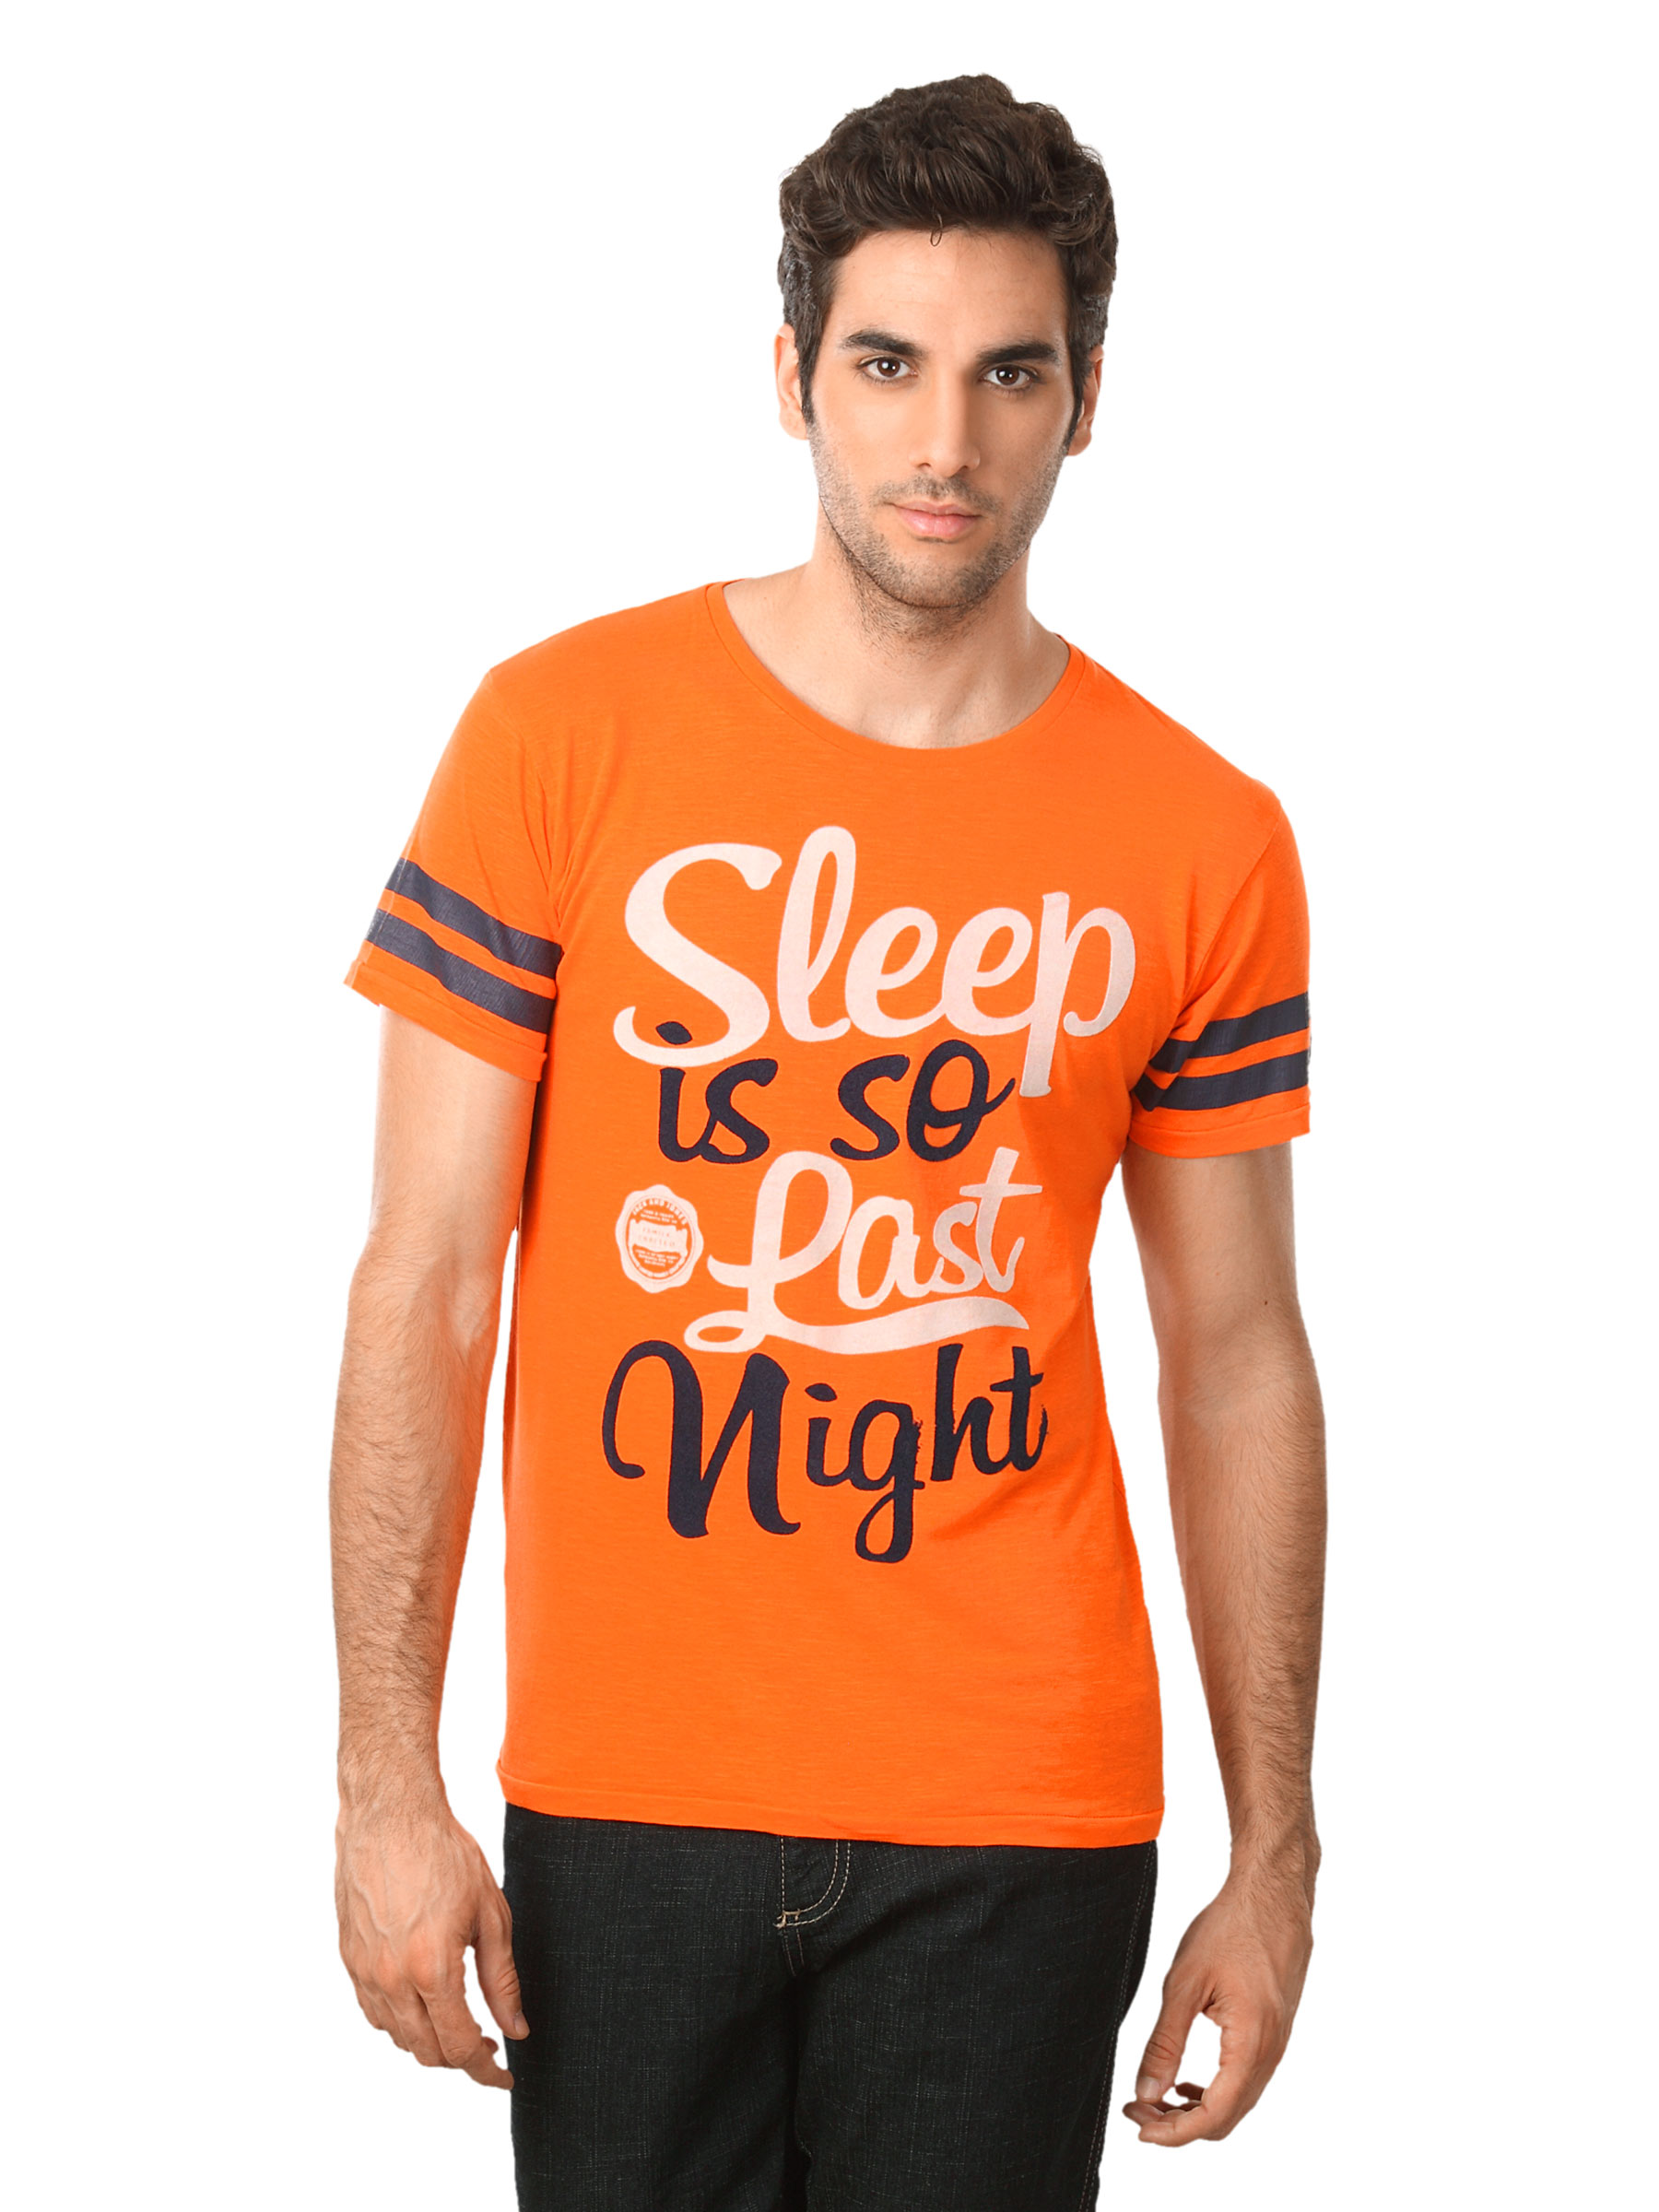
Jack & Jones Men Orange T-shirt
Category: Apparel / Topwear / Tshirts
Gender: Men
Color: Orange
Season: Summer 2012
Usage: Casual